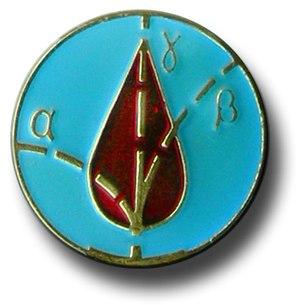
Détail de la partie centrale de la médaille qui a été distribuée aux ""liquidateurs"" de la catastrophe. Ce motif représente une goutte de sang traversée par les rayonnement alpha, béta et gamma, ces travailleurs réquisitionnés par les autorités ayant tous subi une contamination plus ou moins importante selon leurs missions, et selon la durée et la localisation de ces missions
Le devoir de mémoire est une expression qui désigne et postule l'obligation morale de se souvenir d'un événement historique tragique et de ses victimes, afin de faire en sorte qu'un événement de ce type ne se reproduise pas. Cette expression, apparue dans les années 1990 à propos de la Seconde Guerre mondiale et en particulier de la Shoah, s'est élargie à d'autres épisodes tragiques de l'Histoire.
Liquidateur est le nom donné en ex-URSS au personnel civil et militaire intervenu immédiatement sur les lieux de la catastrophe nucléaire de Tchernobyl le 26 avril 1986 au matin, mais aussi aux équipes impliquées dans la consolidation et l'assainissement du site à plus long terme, jusque dans les années 1990. Le bilan les concernant doit être distingué du bilan civil de la catastrophe.
La catastrophe nucléaire de Tchernobyl [ t͡ʃɛʁnɔbil] est un accident nucléaire majeur survenu le 26 avril 1986 dans la centrale nucléaire V.I. Lénine, située à l'époque en république socialiste soviétique d'Ukraine, en URSS. Il s'agit de la plus grave catastrophe nucléaire du XXᵉ siècle, classée au niveau 7 de l'échelle internationale des événements nucléaires, surpassant, d'après l'Institut de radioprotection et de sûreté nucléaire, par ses impacts environnementaux immédiats l’accident nucléaire de Fukushima de 2011, classé au même niveau. L’IRSN mentionne pour ces accidents des effets sanitaires potentiels, une contamination durable de territoires et d’importantes conséquences économiques et sociales.